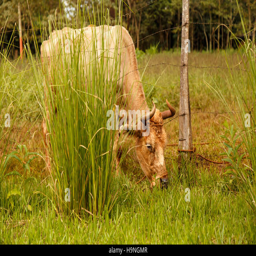
cow feeding on a grass filed